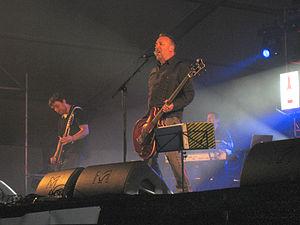
Peter Hook and The Light est un groupe de musique fondé en mai 2010 par Peter Hook, co-fondateur et bassiste de Joy Division puis de New Order.